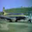
Label: airplane